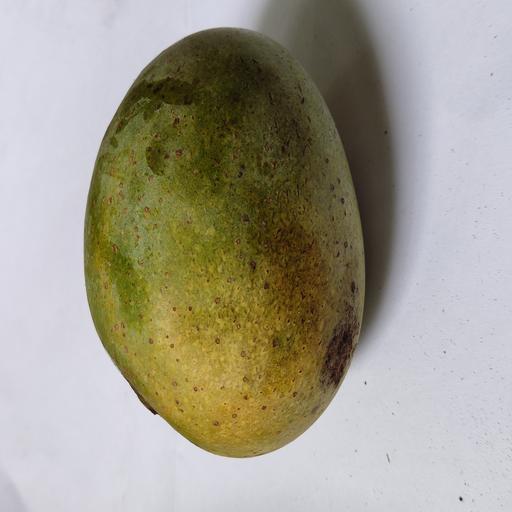
Crop type: Mango_Himsagar